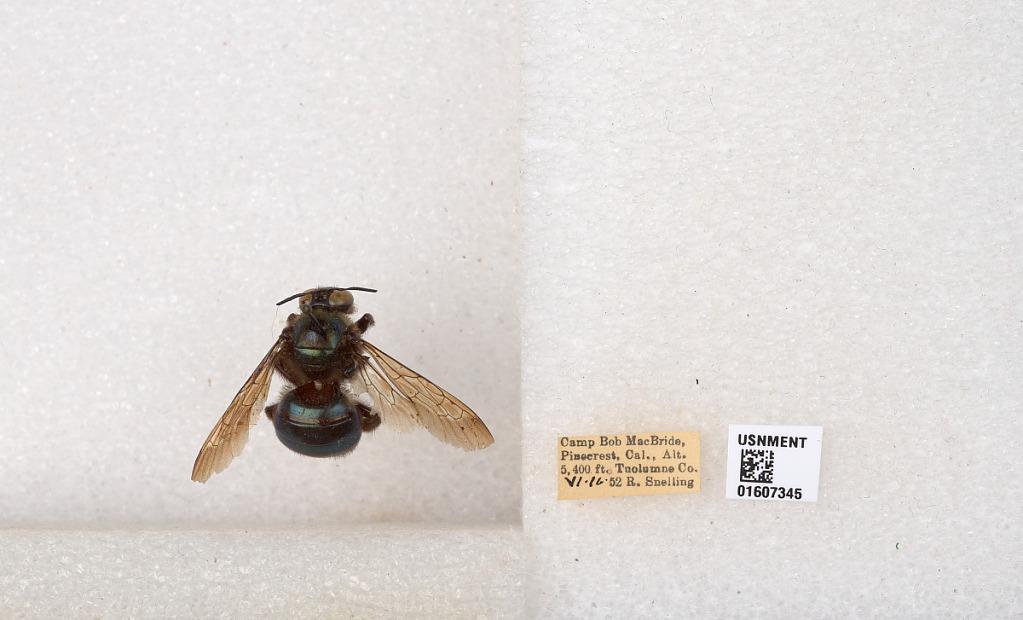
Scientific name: Xylocopa (Xylocopoides) californica californica Cresson
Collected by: R. Snelling
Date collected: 1952-6-16
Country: United States
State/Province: California
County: Tuolumne
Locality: Camp Bob MacBride, Pinecrest
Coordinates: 38.1885, -119.991